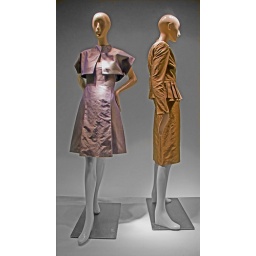
Women's clothing in window photo 105